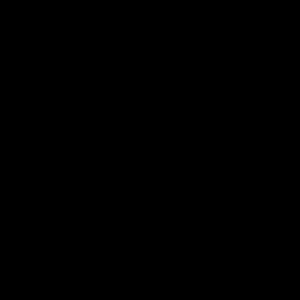
Ateisme
Ateisme er ofte symboliseret med et stort A. Atheism.png
Ateisme er en afvisning af tro på, fravær af tro på eller afvisning af eksistensen af en eller flere guder. Ateisme dækker flere grader: stærk eller svag, implicit eller eksplicit.